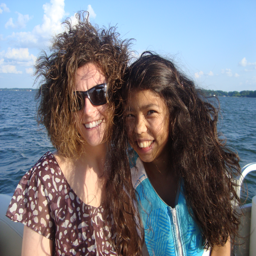
person and politician with some wild hair